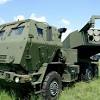
Label: Tornado